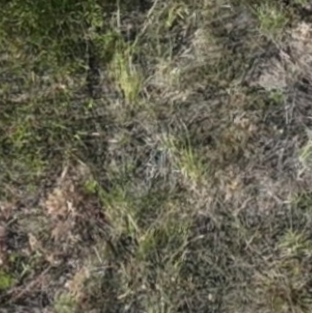
Month: july
Dye color: blue
Dye concentration: low